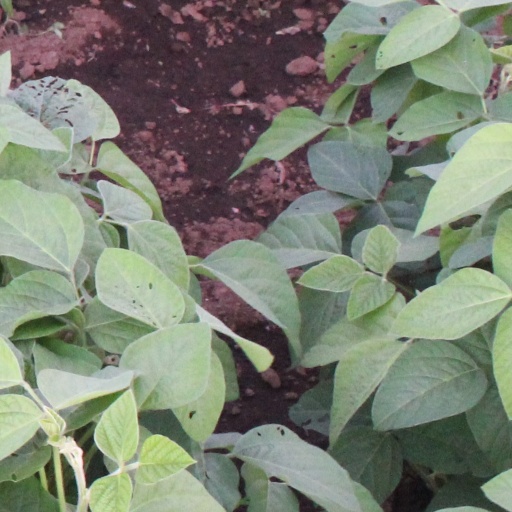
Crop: soybean